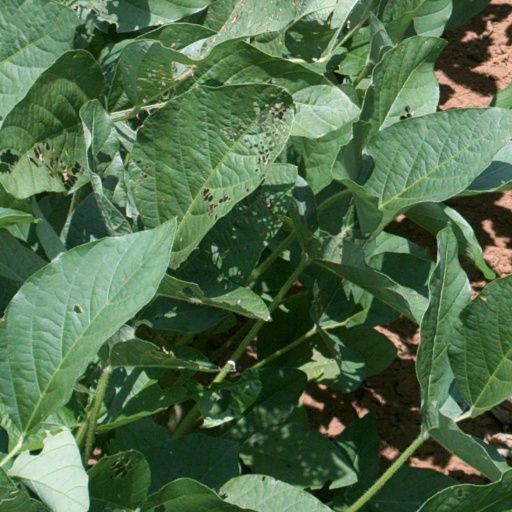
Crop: soybean